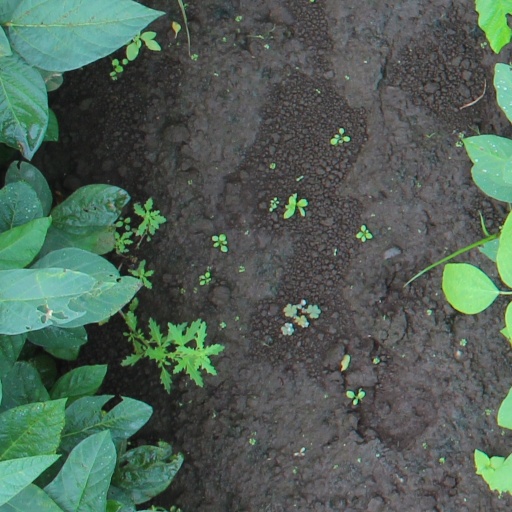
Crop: soybean